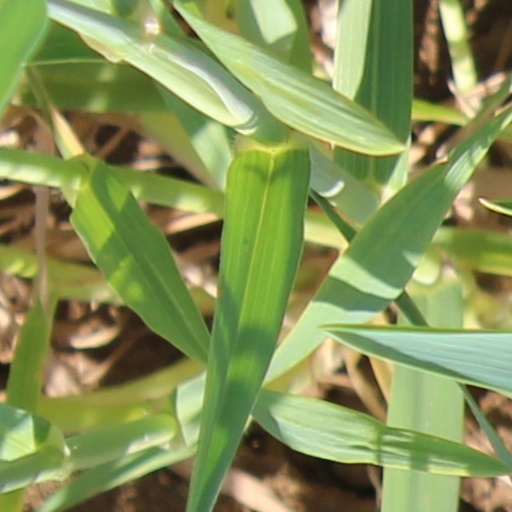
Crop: wheat